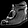
Label: Sandal